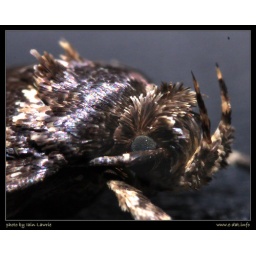
micro moth, maybe even brown house moth - sitting around